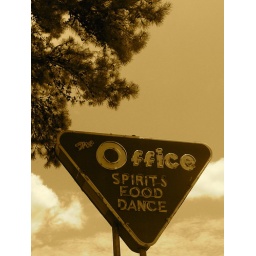
Looks like the bar is being demolished but the sign is in good shape.